Nybrogade 28

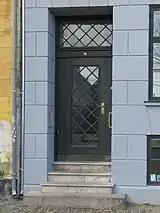
Door of Nybrogade 28

Mybrogade 29 is in four storeys over a raised cellar. The building material is brick. The front of the building has a somewhat unusual finishing with shadow joints on the entire facade. It is painted in a pale grew colour on the ground floor and white on the upper floors. The two sections are divided by a Greek key frieze below the windows on the first floor. The facade is finished by a dentillated cornice. The windows are painted white, except for the ones on the ground floor which are green. The windows on the ground floor, second floor and third floor have sills. The windows on the first and second floor are accentuated with decorative framing. The ones on the first floor have rosettes and hood moulds. The Mansard roof, clad in bluish tiles towards the street and red ones towards the yard, features three dormer windows on each side. A chimney is placed in the gable towards No. 26.